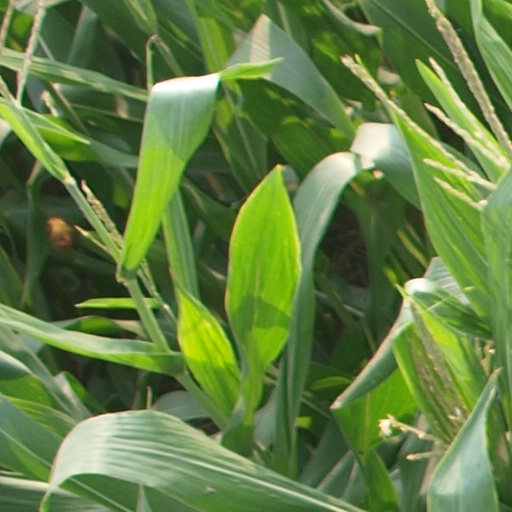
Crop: maize; corn